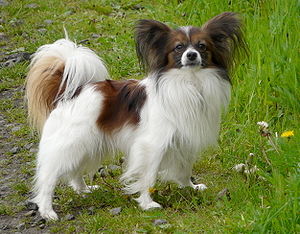
Spaniel / Racer / Moderne
Spaniel tilhører en undergruppe med hunde som bliver avlet som apporterende jagthunde, men som oprindelig var såkaldte stødende jagthunde af setter typen. Flere racer regnes også primært som stående jagthunde, og bliver derfor listet blandt disse af FCI. Nogen racer fungerer imidlertid kun som selskabshunde i dag, og listes derfor blandt disse.